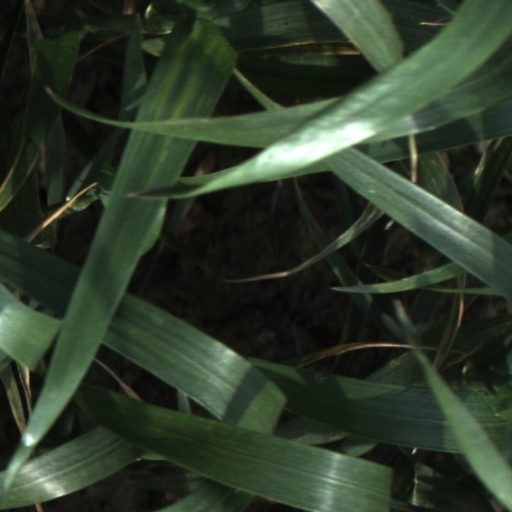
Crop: wheat